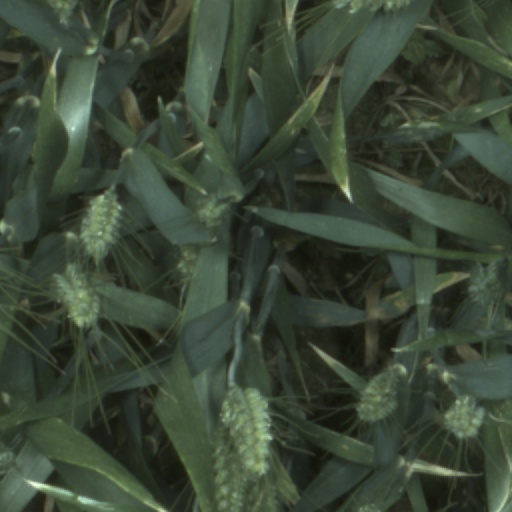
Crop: wheat